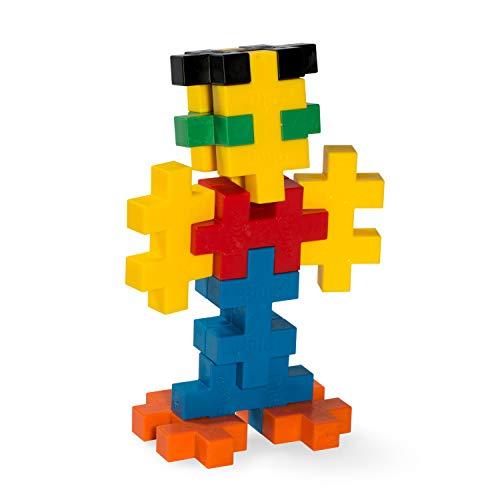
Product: Plus-Plus BIG - Preschool Construction Building Toy, Open Play Set - 50 Piece - Basic Color Mix
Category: Toys & Games | Building Toys | Building Sets
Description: Playset includes 50 BIG pieces in a colorful mix and an Idea Guide booklet.
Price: $19.75
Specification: ProductDimensions:9.7x6.4x1.8inches|ItemWeight:1.06pounds|ShippingWeight:1.06pounds(Viewshippingratesandpolicies)|DomesticShipping:ItemcanbeshippedwithinU.S.|InternationalShipping:ThisitemcanbeshippedtoselectcountriesoutsideoftheU.S.LearnMore|ASIN:B00U16OEX2|Itemmodelnumber:03215|Manufacturerrecommendedage:12months-8years